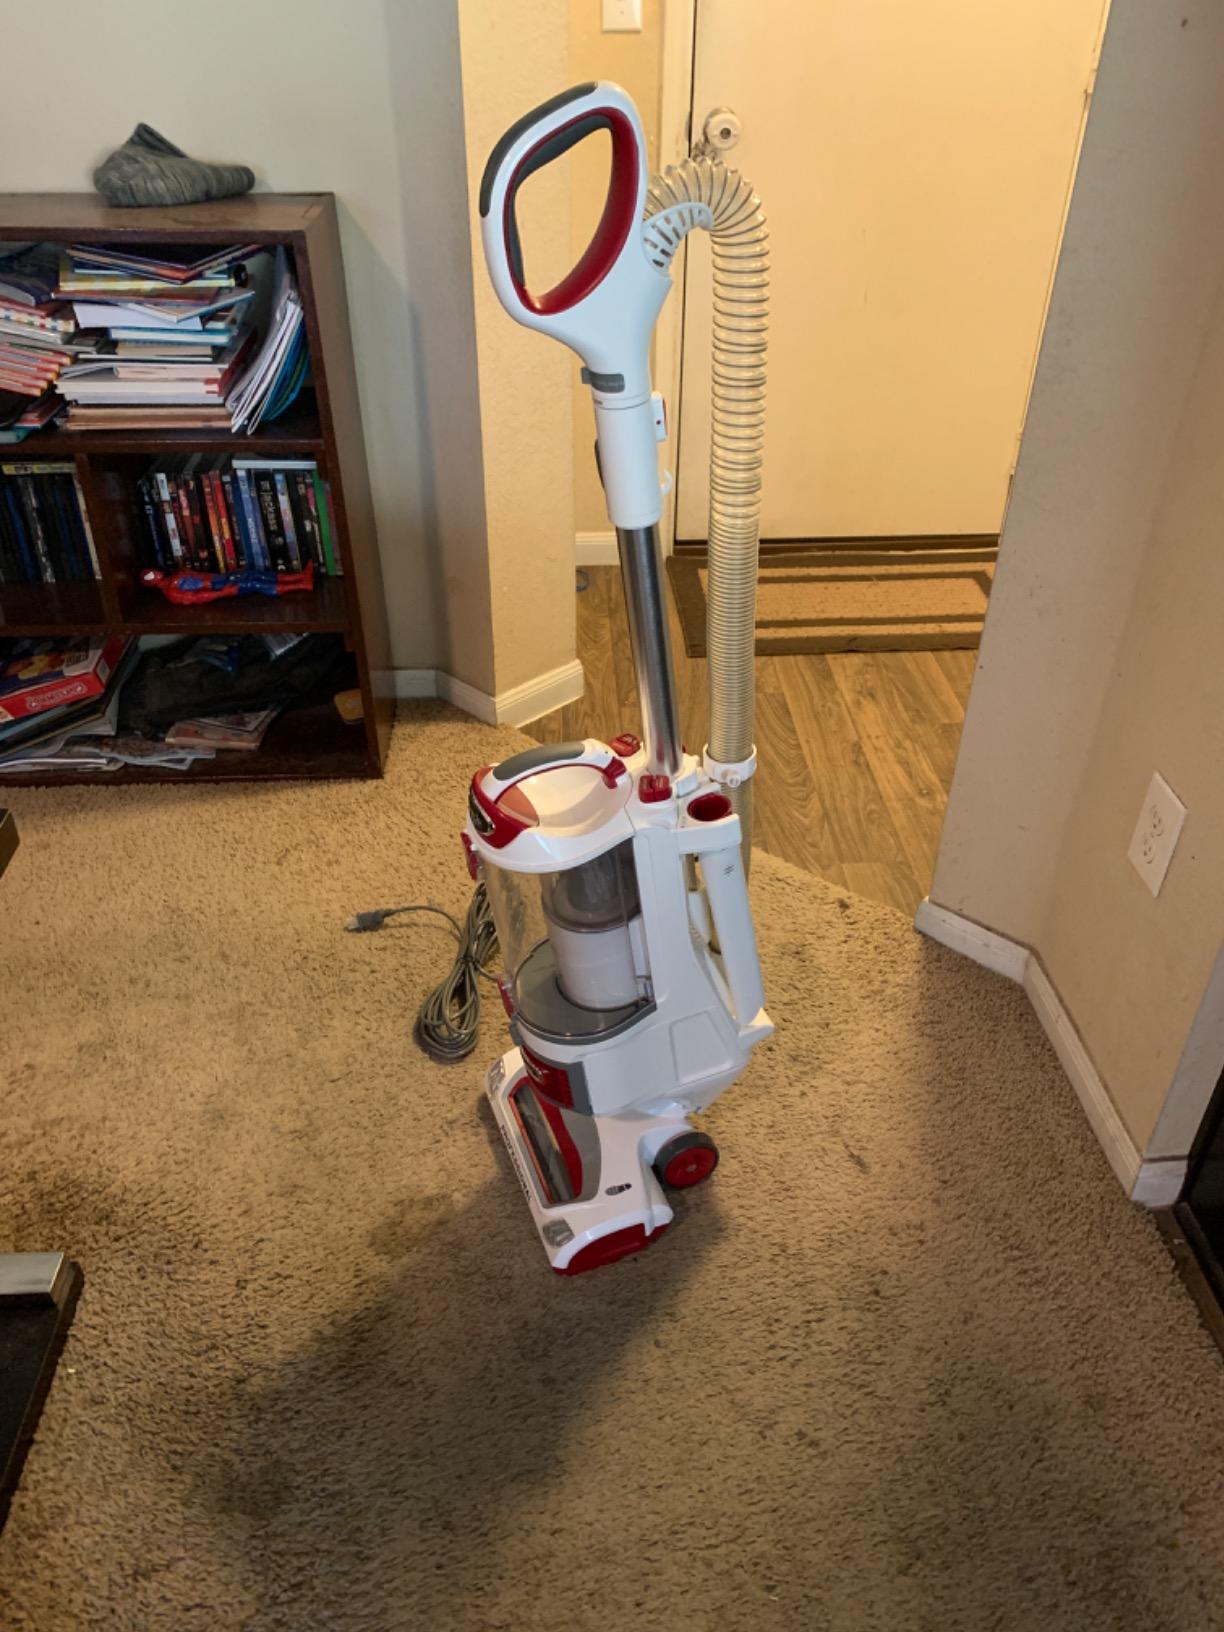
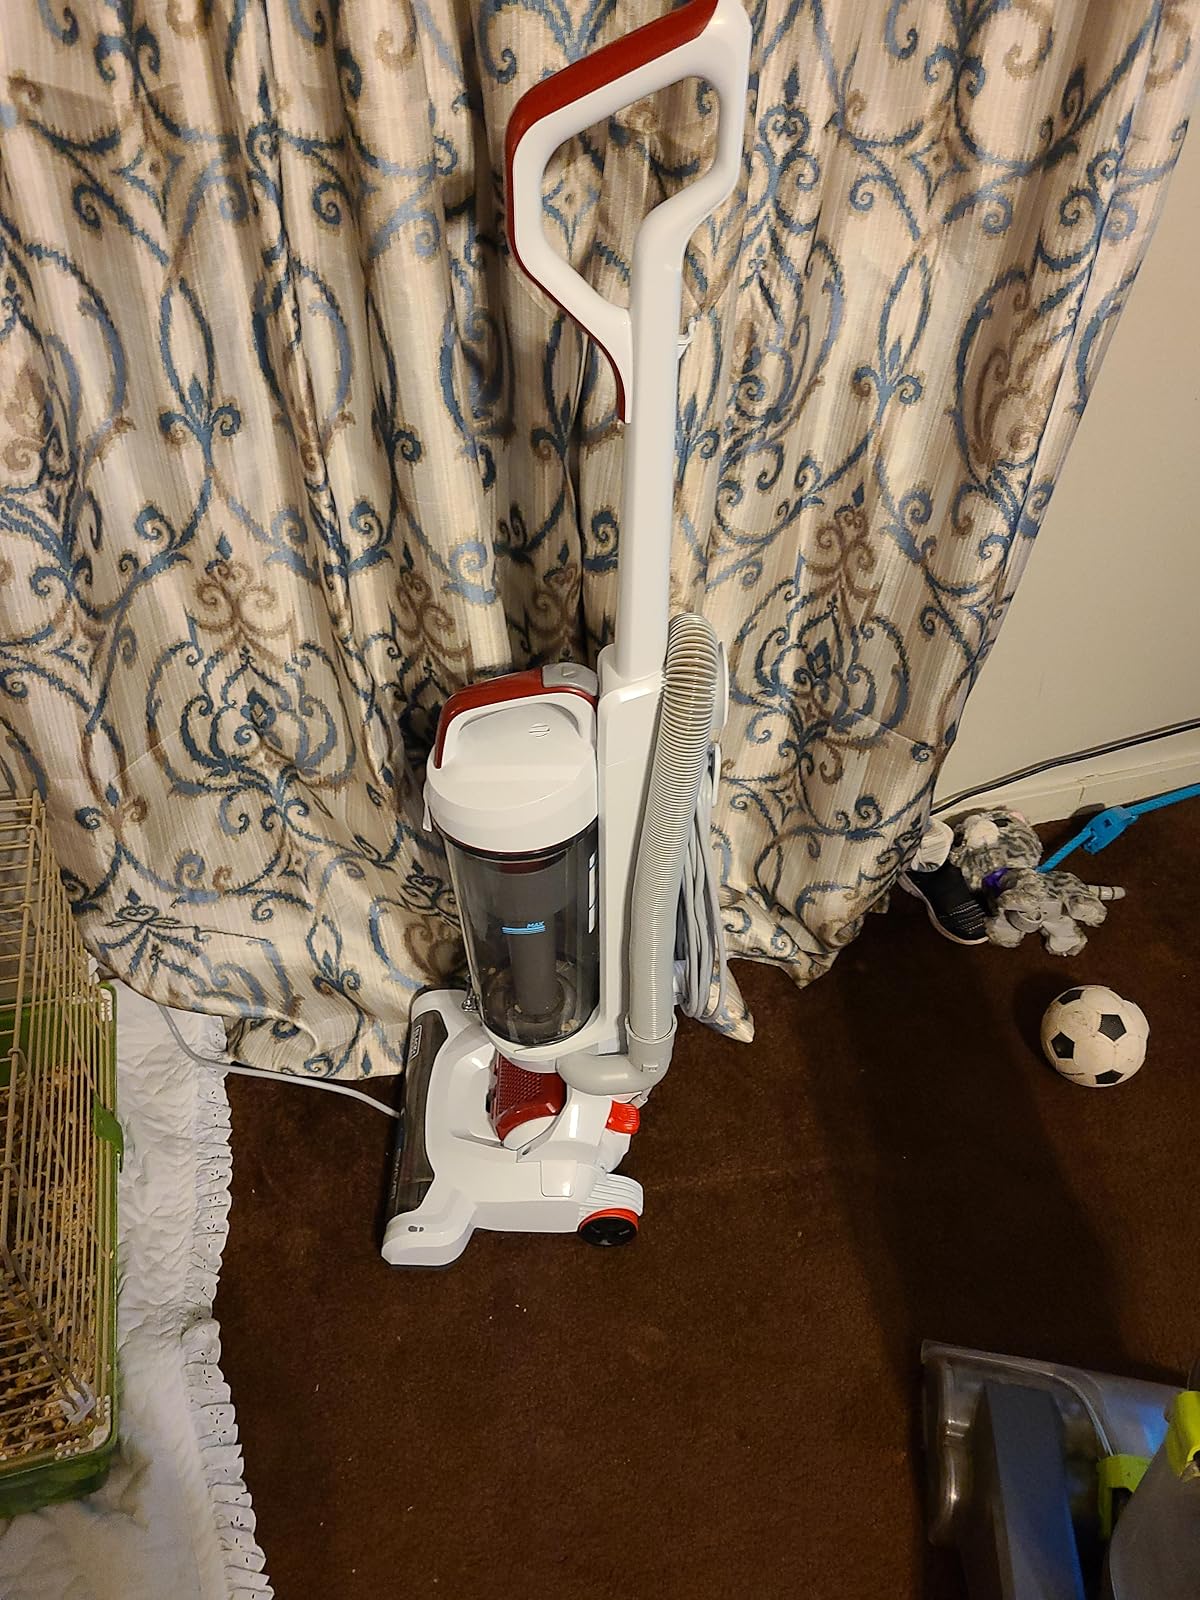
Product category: items_vacuum
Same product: no